Galaxy

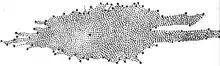
The shape of the Milky Way as estimated from star counts by William Herschel in 1785; the Solar System was assumed to be near the center.

The first project to describe the shape of the Milky Way and the position of the Sun was undertaken by William Herschel in 1785 by counting the number of stars in different regions of the sky. He produced a diagram of the shape of the galaxy with the Solar System close to the center. Using a refined approach, Kapteyn in 1920 arrived at the picture of a small (diameter about 15 kiloparsecs) ellipsoid galaxy with the Sun close to the center. A different method by Harlow Shapley based on the cataloguing of globular clusters led to a radically different picture: a flat disk with diameter approximately 70 kiloparsecs and the Sun far from the centre. Both analyses failed to take into account the absorption of light by interstellar dust present in the galactic plane; but after Robert Julius Trumpler quantified this effect in 1930 by studying open clusters, the present picture of the Milky Way galaxy emerged.